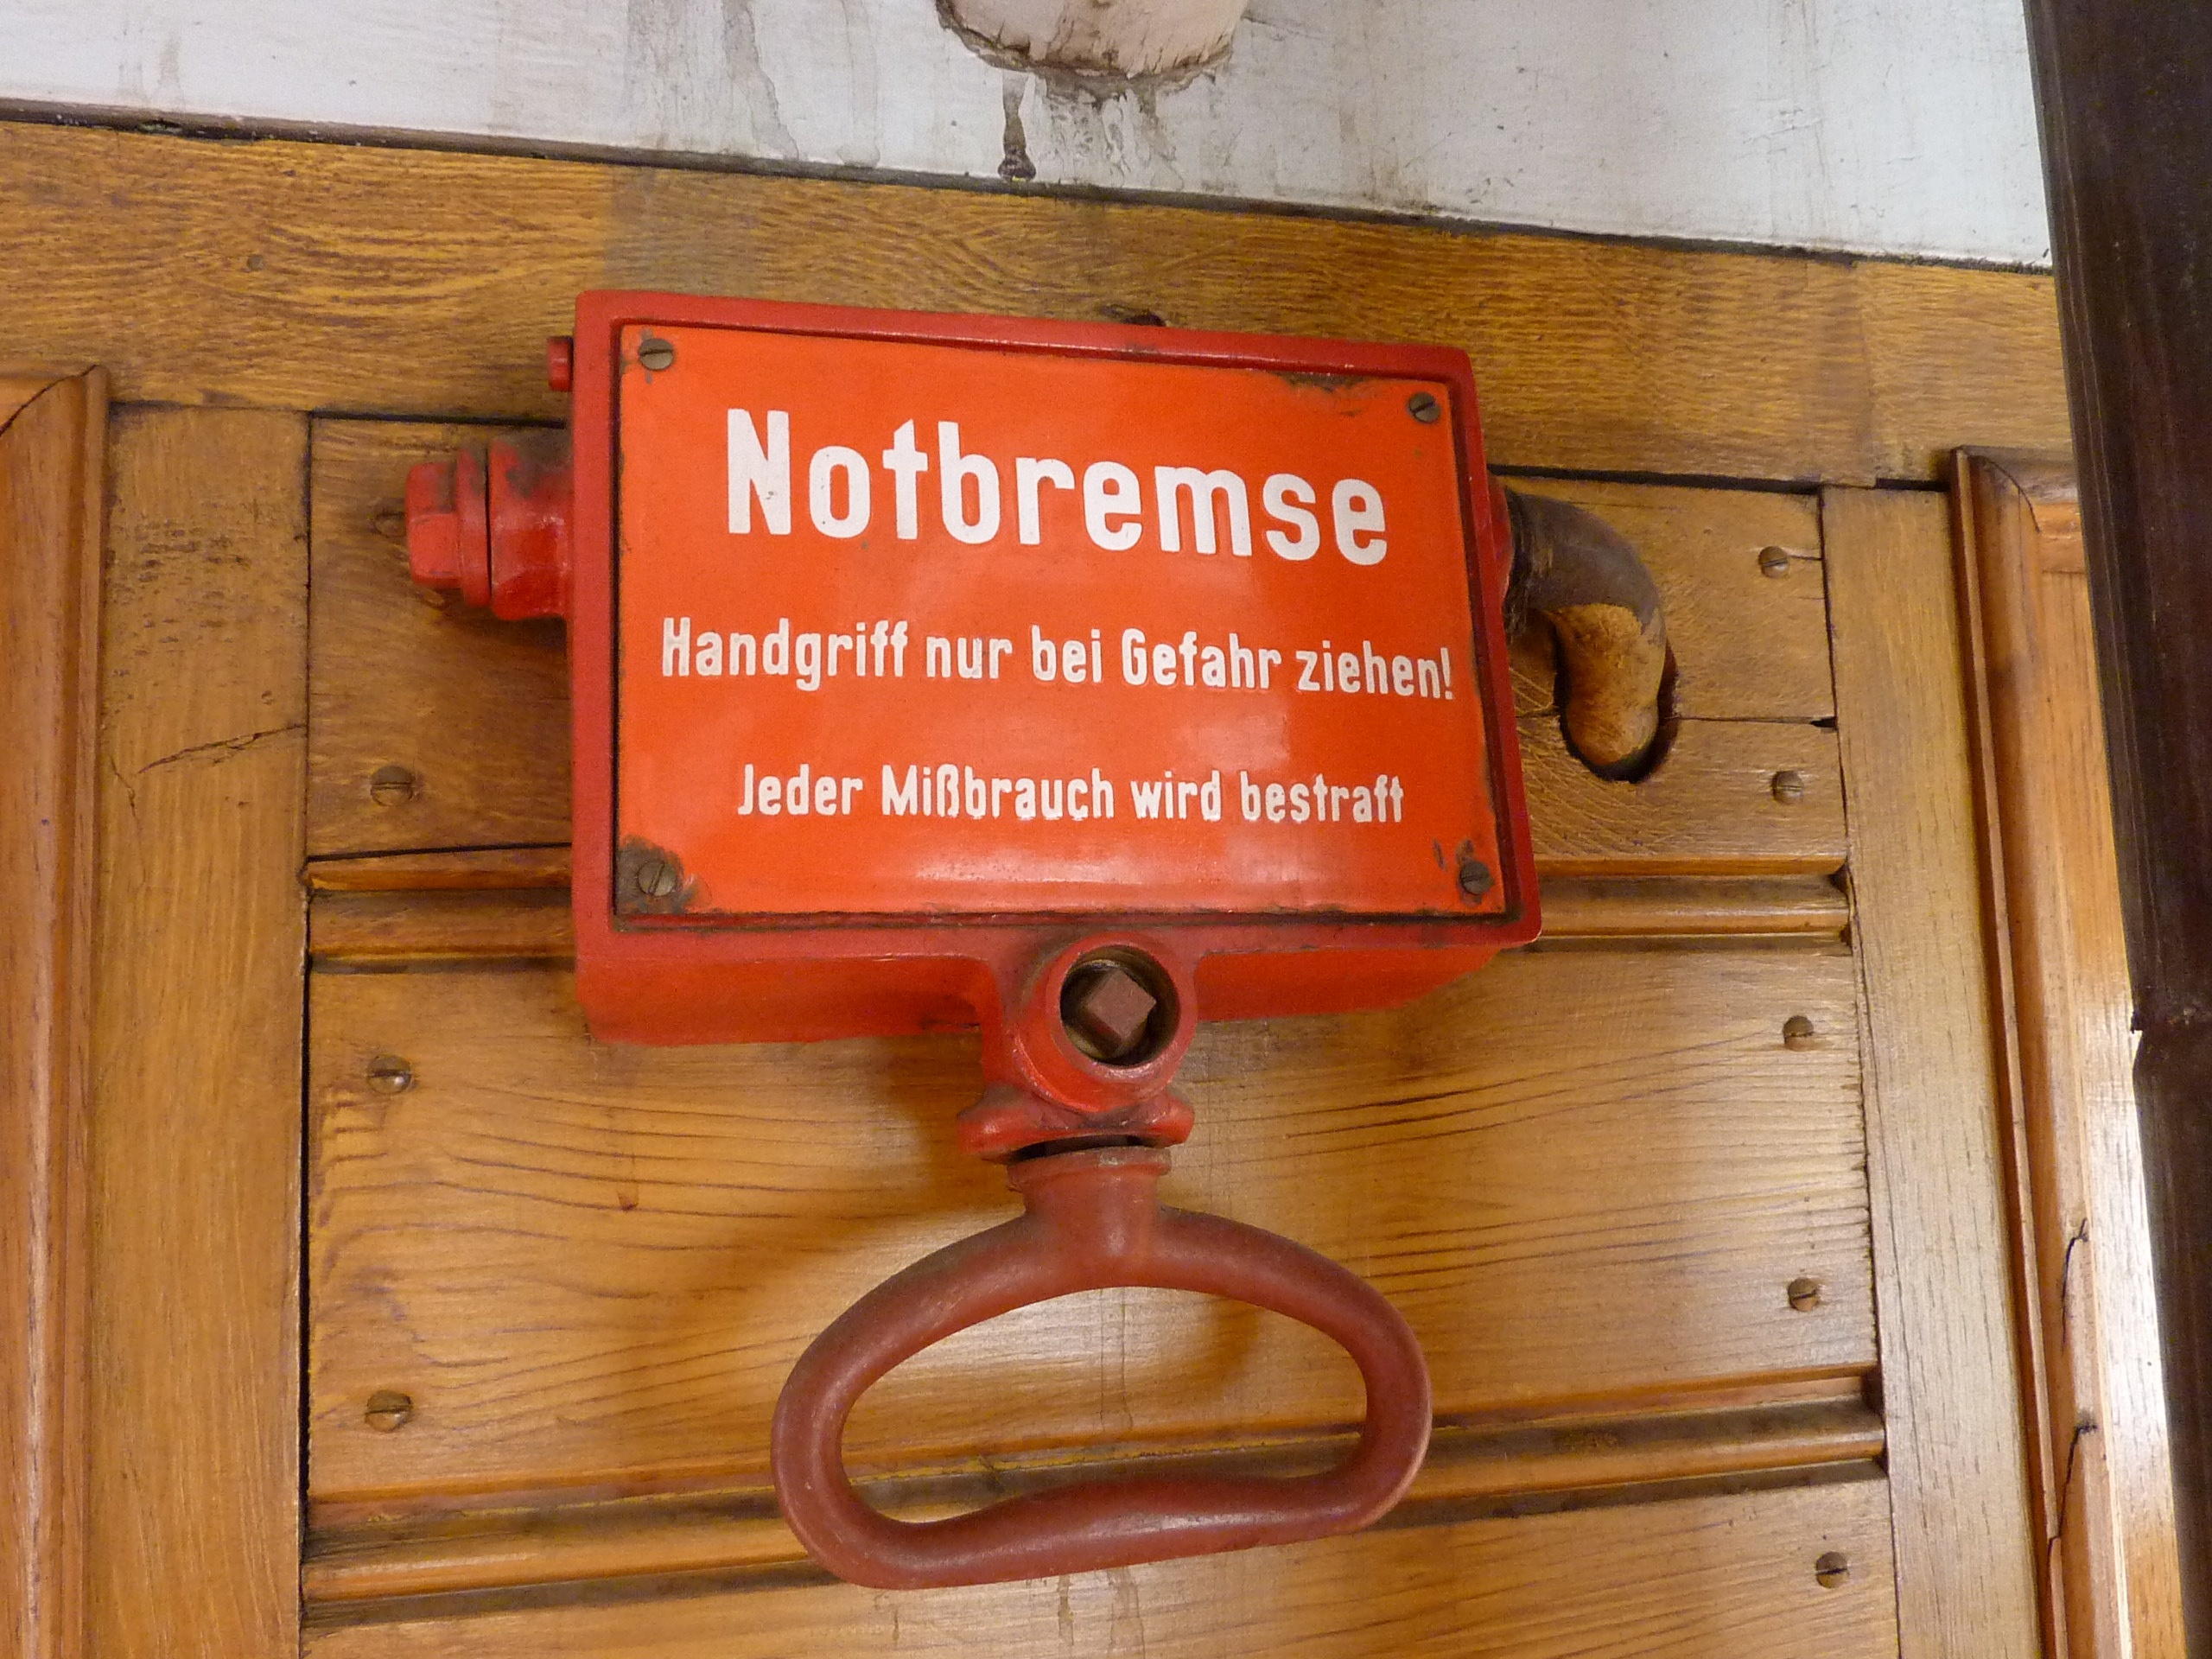
wood, track, number, train, transport, sign, red, signage, obstacles, danger, disaster, accident, obstacle, error, confusion, challenges, blocked, adversity, risky, disruption, risking, emergency brake